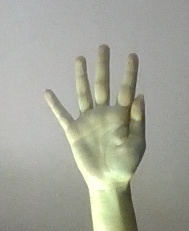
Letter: sheen